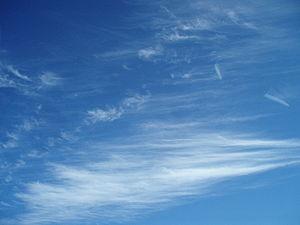
Fibratus est une espèce du genre cirrus dont les nuages sont séparés ou en voile nuageux mince, composés de filaments sensiblement rectilignes ou incurvés plus ou moins irrégulièrement, et qui ne sont pas terminés par des crochets ou par des flocons. Ce terme s'applique principalement aux cirrus et aux cirrostratus.